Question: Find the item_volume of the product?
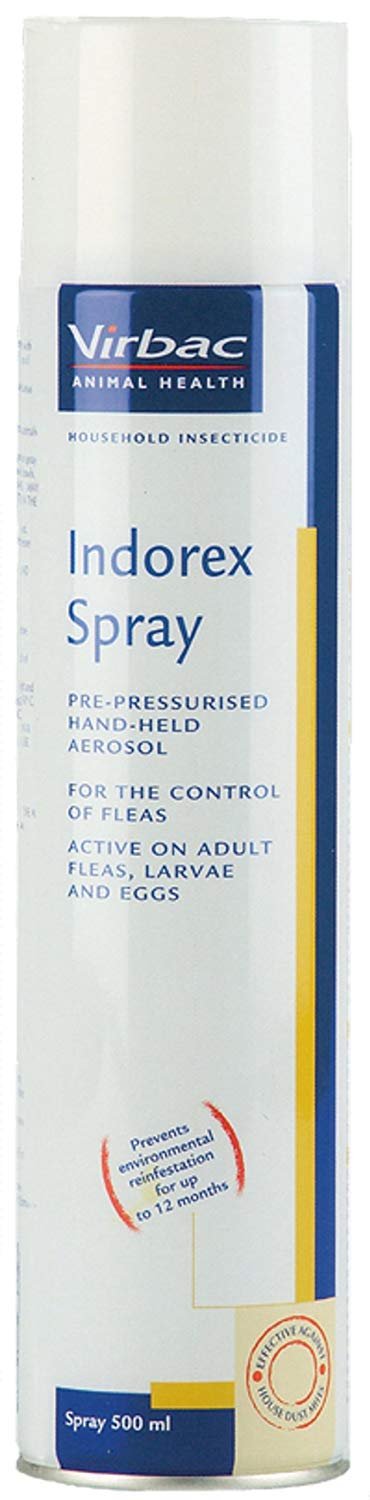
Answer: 500.0 millilitre